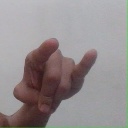
अक्षर: च